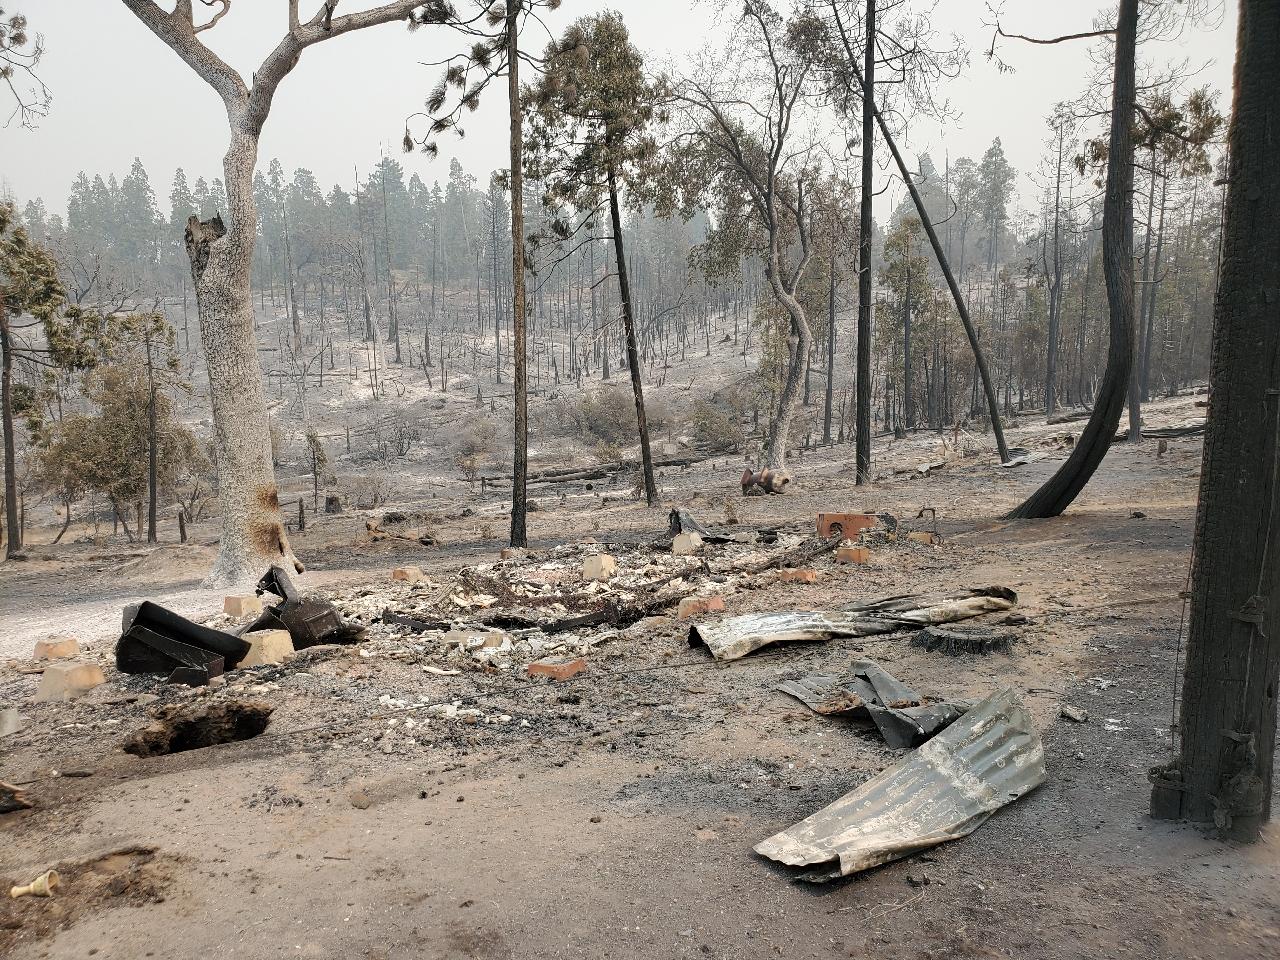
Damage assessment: destroyed